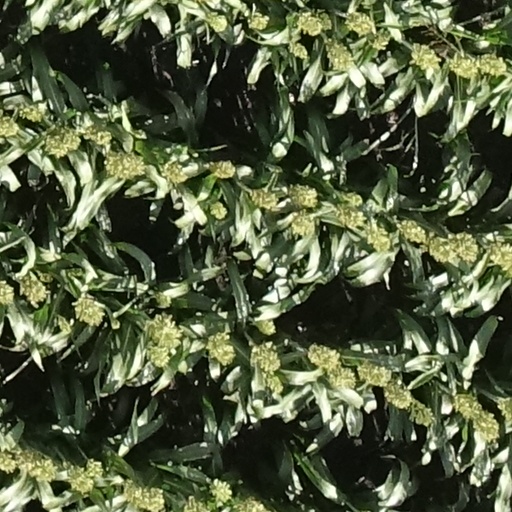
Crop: sorghum